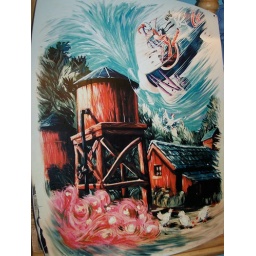
A painting by Minnie, now we know how Goofy crashed his plane into the water tower!!!